Iquitos

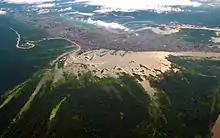
Aerial view of Iquitos

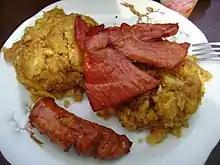
Tacacho with chorizo

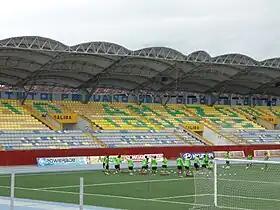
Max Agustin Stadium

Iquitos is the main center of commerce, tourism and industry in the Amazon rainforest with the world. As gateway to the Peruvian Amazon, the economy of many parts of the region come to Iquitos for sustainable control. The Economic Development Management of the Provincial Municipality of Maynas is responsible for regulating and regulate trade, business development and employment, tourism and rural production both Iquitos District as whole Maynas Province. Meanwhile, the Chamber of Commerce of Iquitos is headed by economist Victor Manuel Valdivia Barberis.